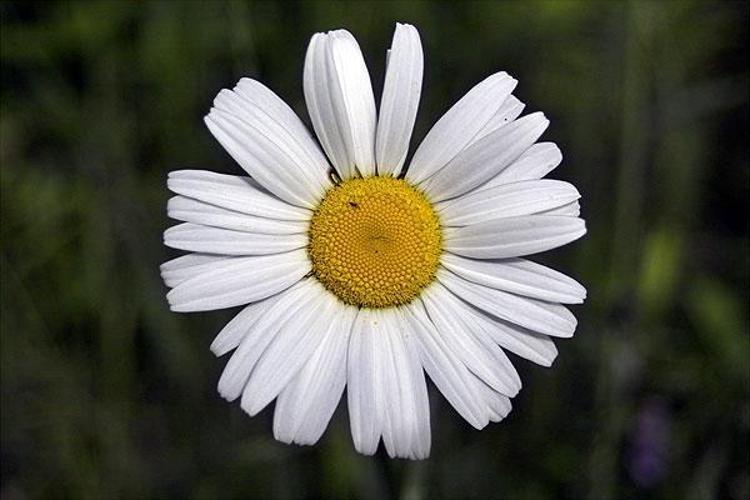
Flower: Daisy